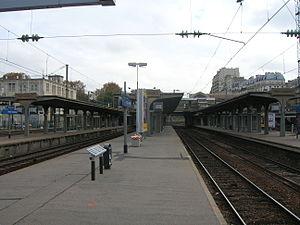
Le prolongement de la ligne E du RER d'Île-de-France à l'ouest de Paris est un projet de la politique d’amélioration des conditions de transport des Franciliens, conduite par Île-de-France Mobilités, autorité organisatrice des transports franciliens. Il consiste à prolonger cette ligne, depuis la gare d'Haussmann - Saint-Lazare jusqu'à la gare de Mantes-la-Jolie en passant par le quartier d’affaires de La Défense et Nanterre. La planification prévoit la mise en service du prolongement du RER E jusqu'à Nanterre-La Folie en 2022, et jusqu'à Mantes-la-Jolie en 2024.
La gare de Pont-Cardinet est une gare ferroviaire française, située dans le 17ᵉ arrondissement de Paris. C'est une gare de la Société nationale des chemins de fer français desservie par les trains de la ligne L du Transilien. Elle se situe à une distance de 1,7 km de la gare de Paris-Saint-Lazare.